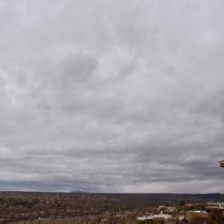
Cloud type: Stratocumulus